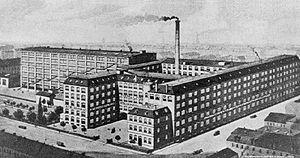
Les pianos Steinway & Sons sont issus d'une firme créée par une famille allemande, la famille Steinweg, déjà détentrice d'une marque de pianos.